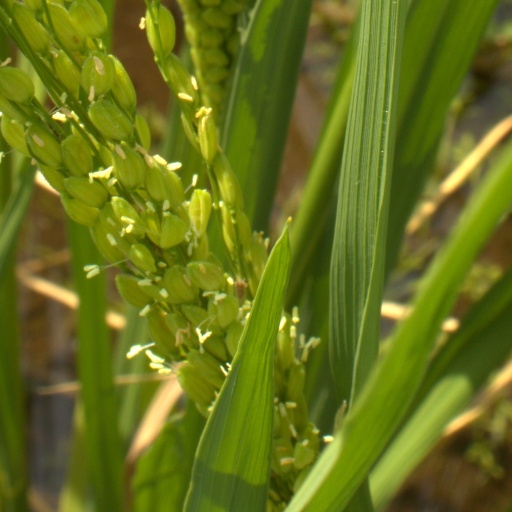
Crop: rice